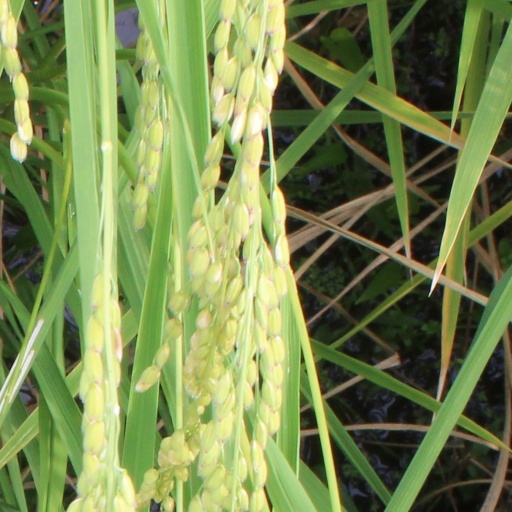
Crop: rice